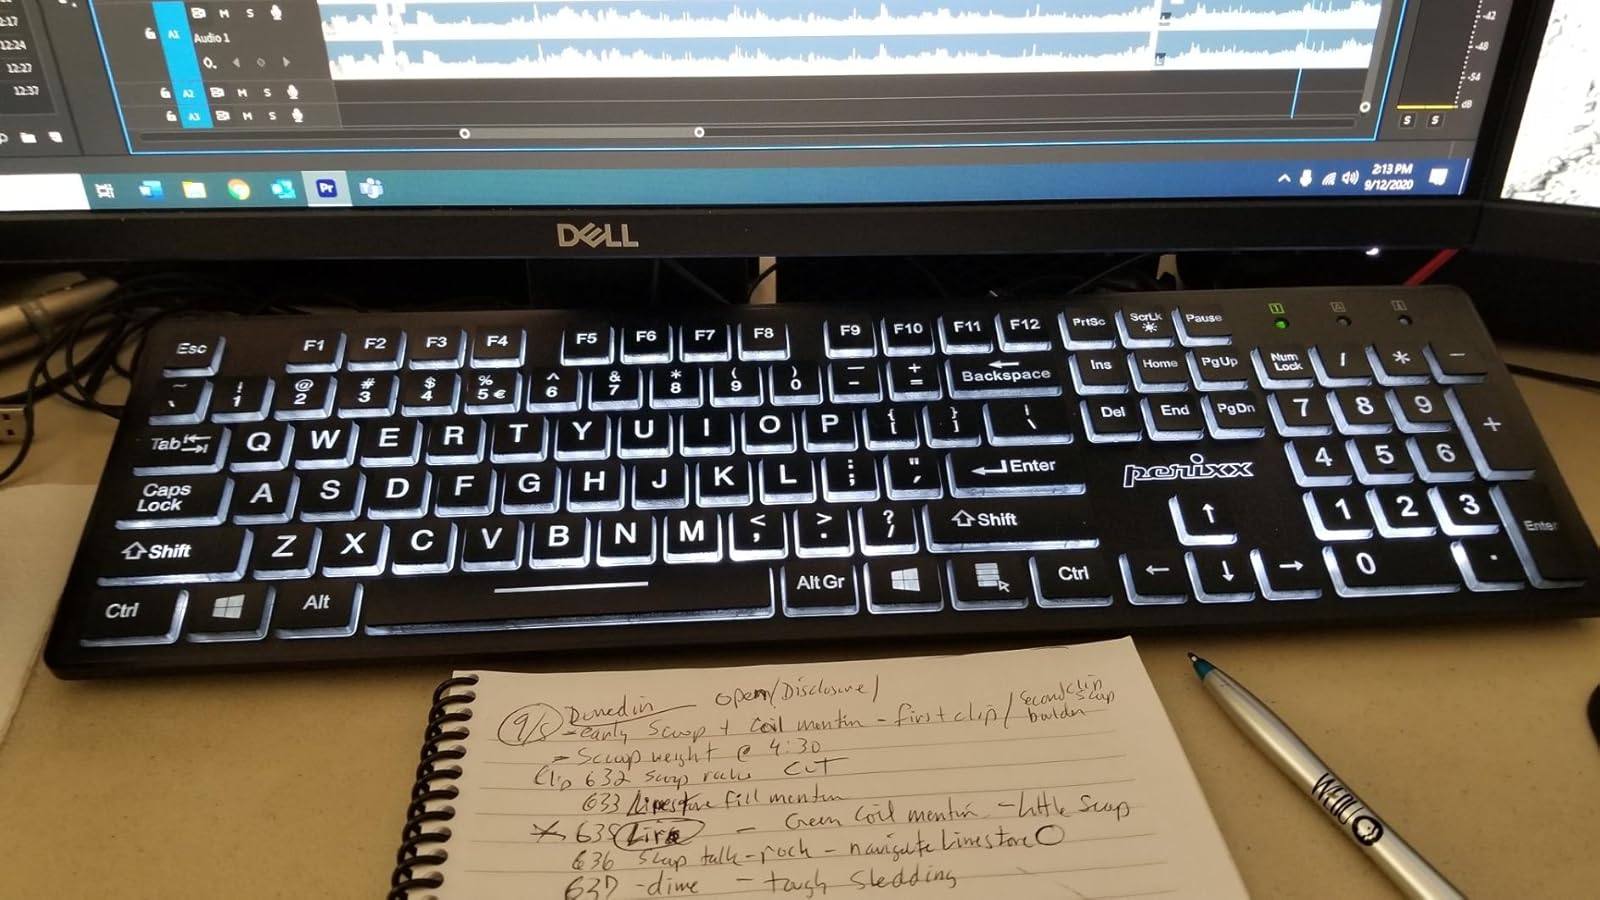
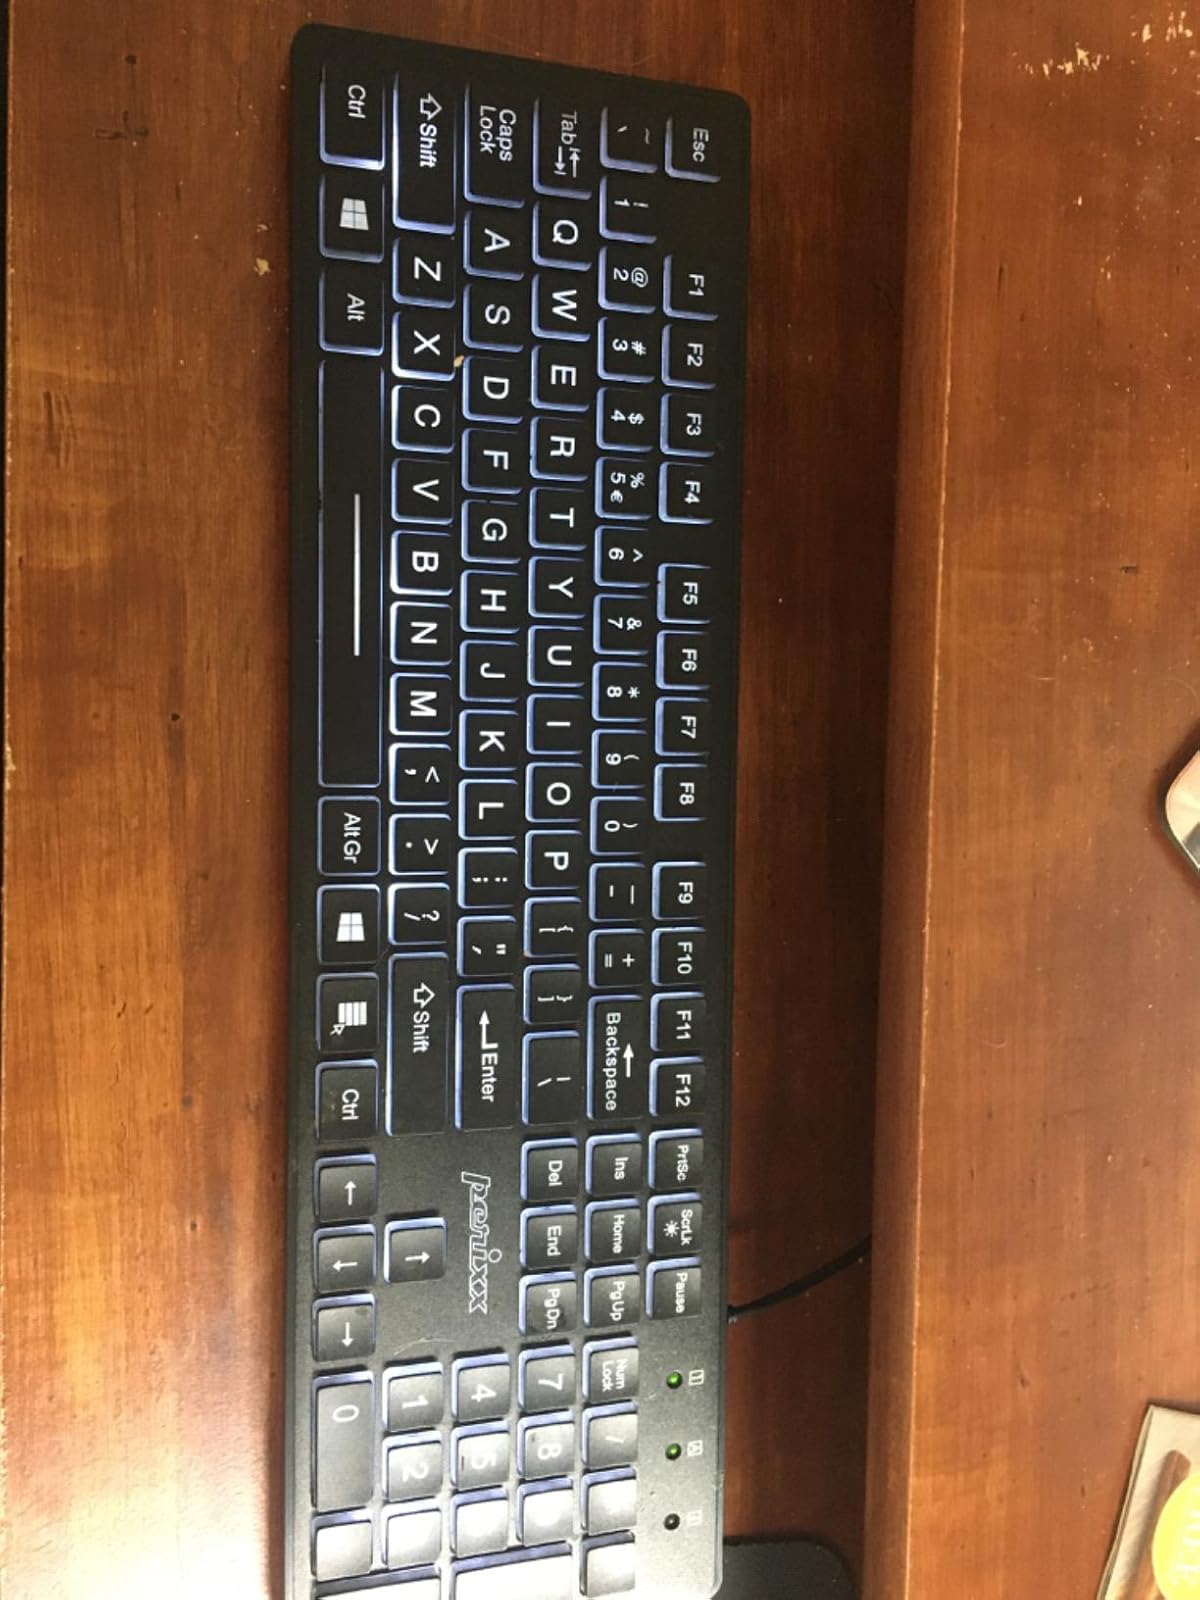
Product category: keyboard
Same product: yes